HUD (video games)

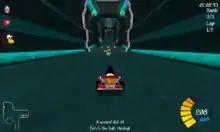
The "SuperTuxKart" HUD displays speed as both a number and a filled speedometer bar.

Most types of information can be represented in a variety of ways. A character's health, for instance, may be shown numerically, such as a percentage ranging from 0 to 100, where 100 indicates full health and 0 signifies death. A common alternative is the health bar, which visually depletes as the character takes damage. This method is frequently used in fighting games like "Tekken" or "Street Fighter". Another traditional representation is the use of hearts, as seen in "The Legend of Zelda", where each injury causes the player to lose a heart. In some titles, such as "Gears of War", health is not constantly visible but instead appears contextually. When the player is injured, a red cog icon emerges on the screen; the more prominent the icon, the greater the damage sustained.